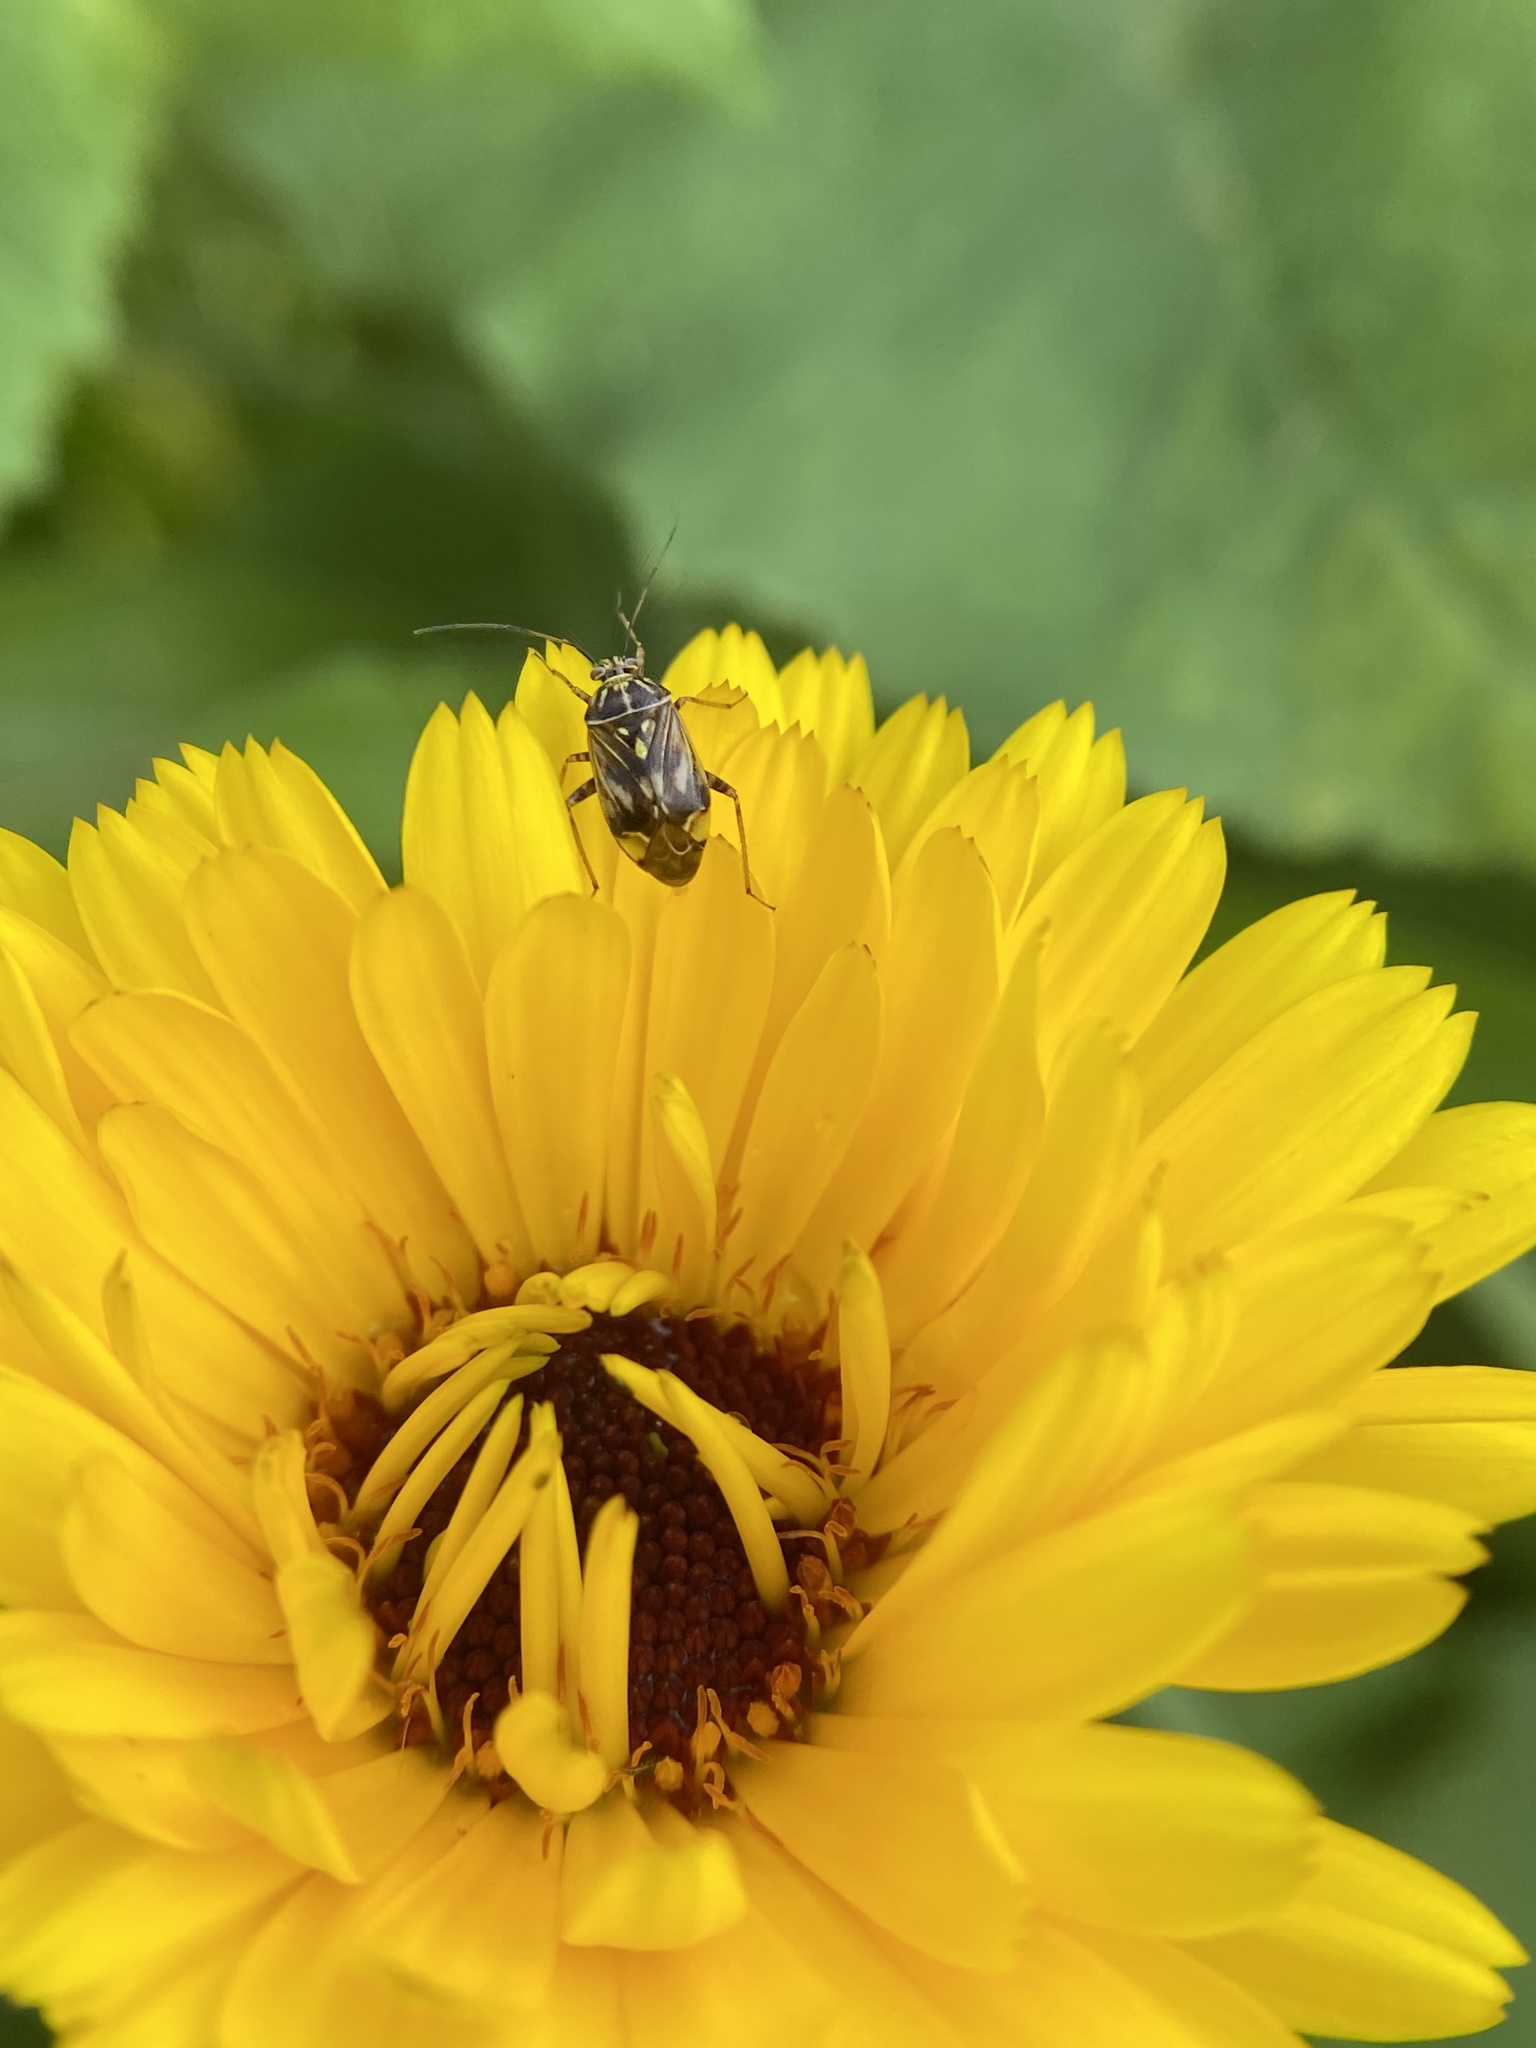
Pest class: lygus_bug